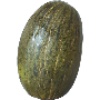
Label: melon_piel_de_sapo